The Sisterhood of the Traveling Pants 2

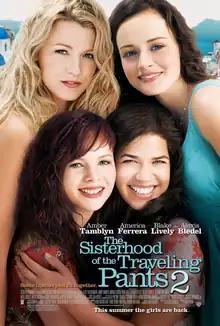
Theatrical release poster

The Sisterhood of the Traveling Pants 2 is a 2008 American comedy-drama film directed by Sanaa Hamri and written by Elizabeth Chambers. A sequel to the 2005 film "The Sisterhood of the Traveling Pants", it is based upon the fourth novel in the book series: "" (2007), but incorporates scenes and storylines from "The Second Summer of the Sisterhood" (2003) and "" (2004).. The film stars Amber Tamblyn, America Ferrera, Blake Lively, and Alexis Bledel as four childhood friends who navigate early adulthood during the summer after their freshman year in college.